Sparkling wine production

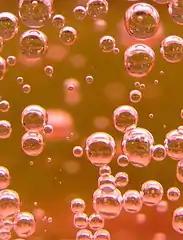
Conspicuous, effervescent bubbles of carbon dioxide, the defining feature of all sparkling wines regardless of method.

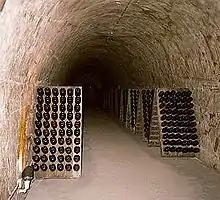
Champagne bottles in racks in underground cellars

Sparkling wine production is the method of winemaking used to produce sparkling wine. The oldest known production of sparkling wine took place in 1531 with the "ancestral method".